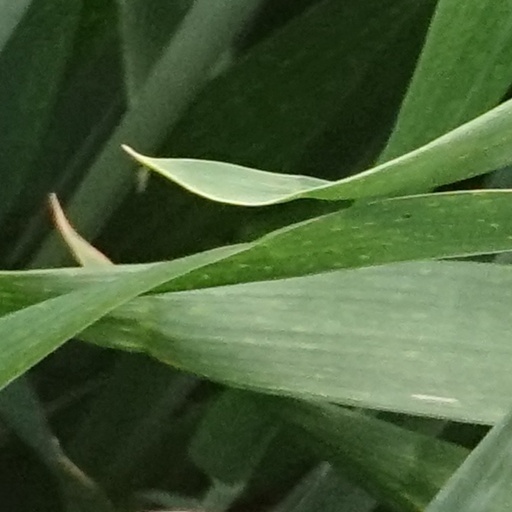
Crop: wheat